Luke White, 2nd Baron Annaly

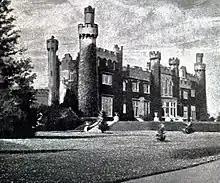
Luttrellstown Castle

Annaly was the son of Henry White, 1st Baron Annaly, and his wife Ellen (née Dempster), and was educated at Eton.